Question: Please indicate a possible affordance area of the brush_with_toothbrush that can be used for brushing
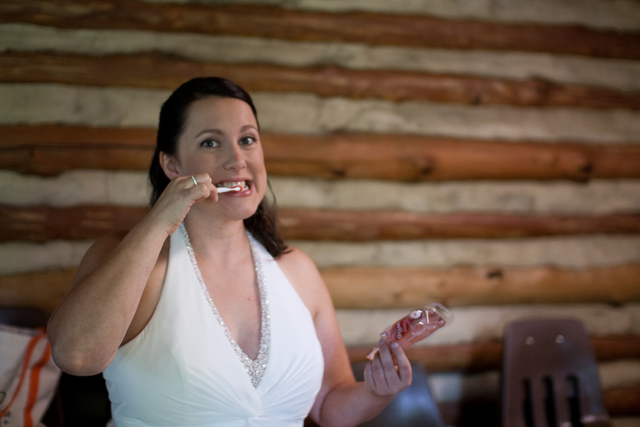
Answer: [191.93, 184.648, 246.009, 197.279]